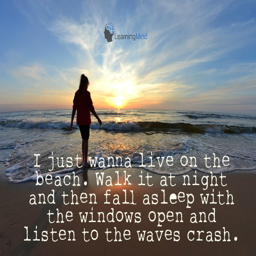
i just wan na live on the beach .